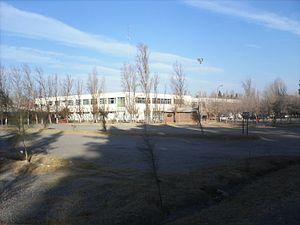
La province de San Juan est une province de l'Argentine située à l'ouest du pays. Elle est limitée au nord par la province de La Rioja, au sud-est par la province de San Luis, au sud par la province de Mendoza et à l'ouest par la cordillère des Andes, qui la sépare du Chili.